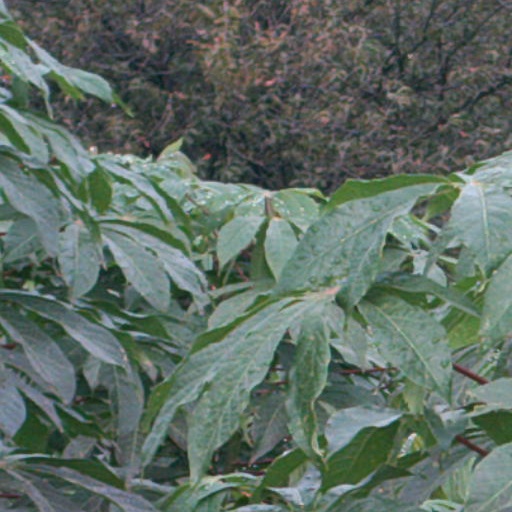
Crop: cassava